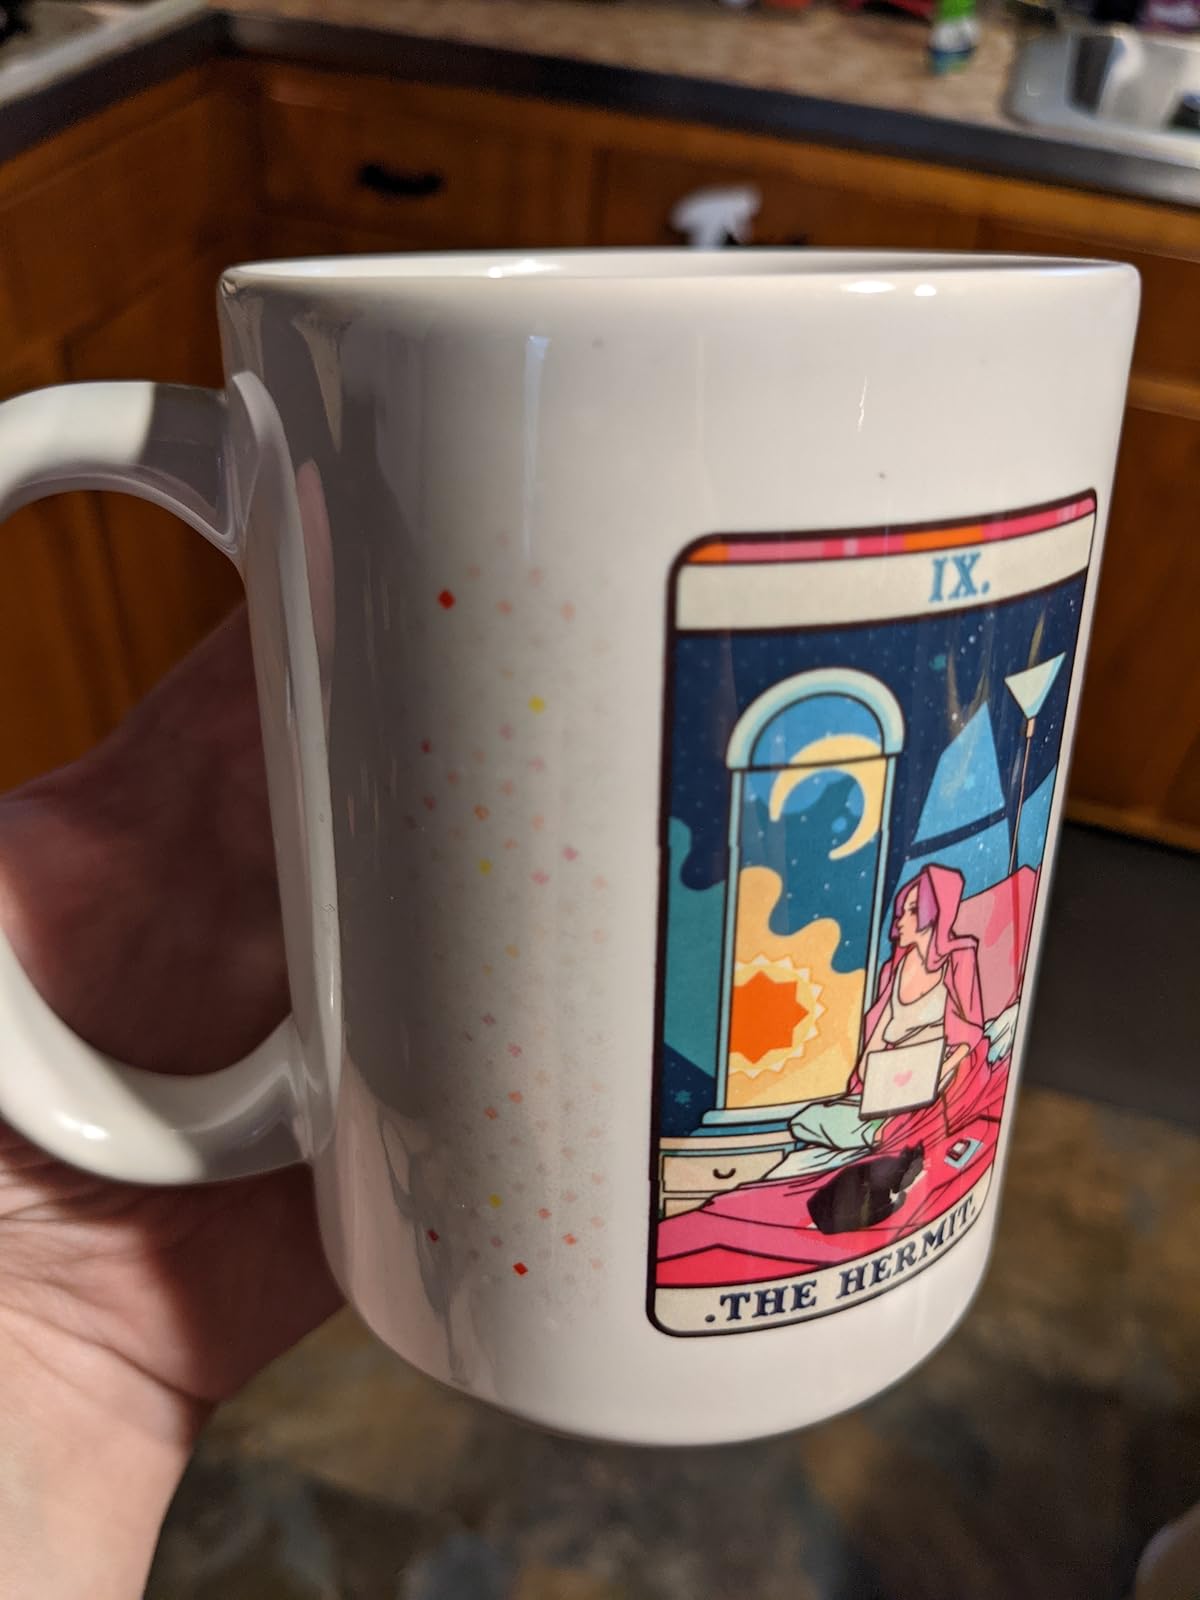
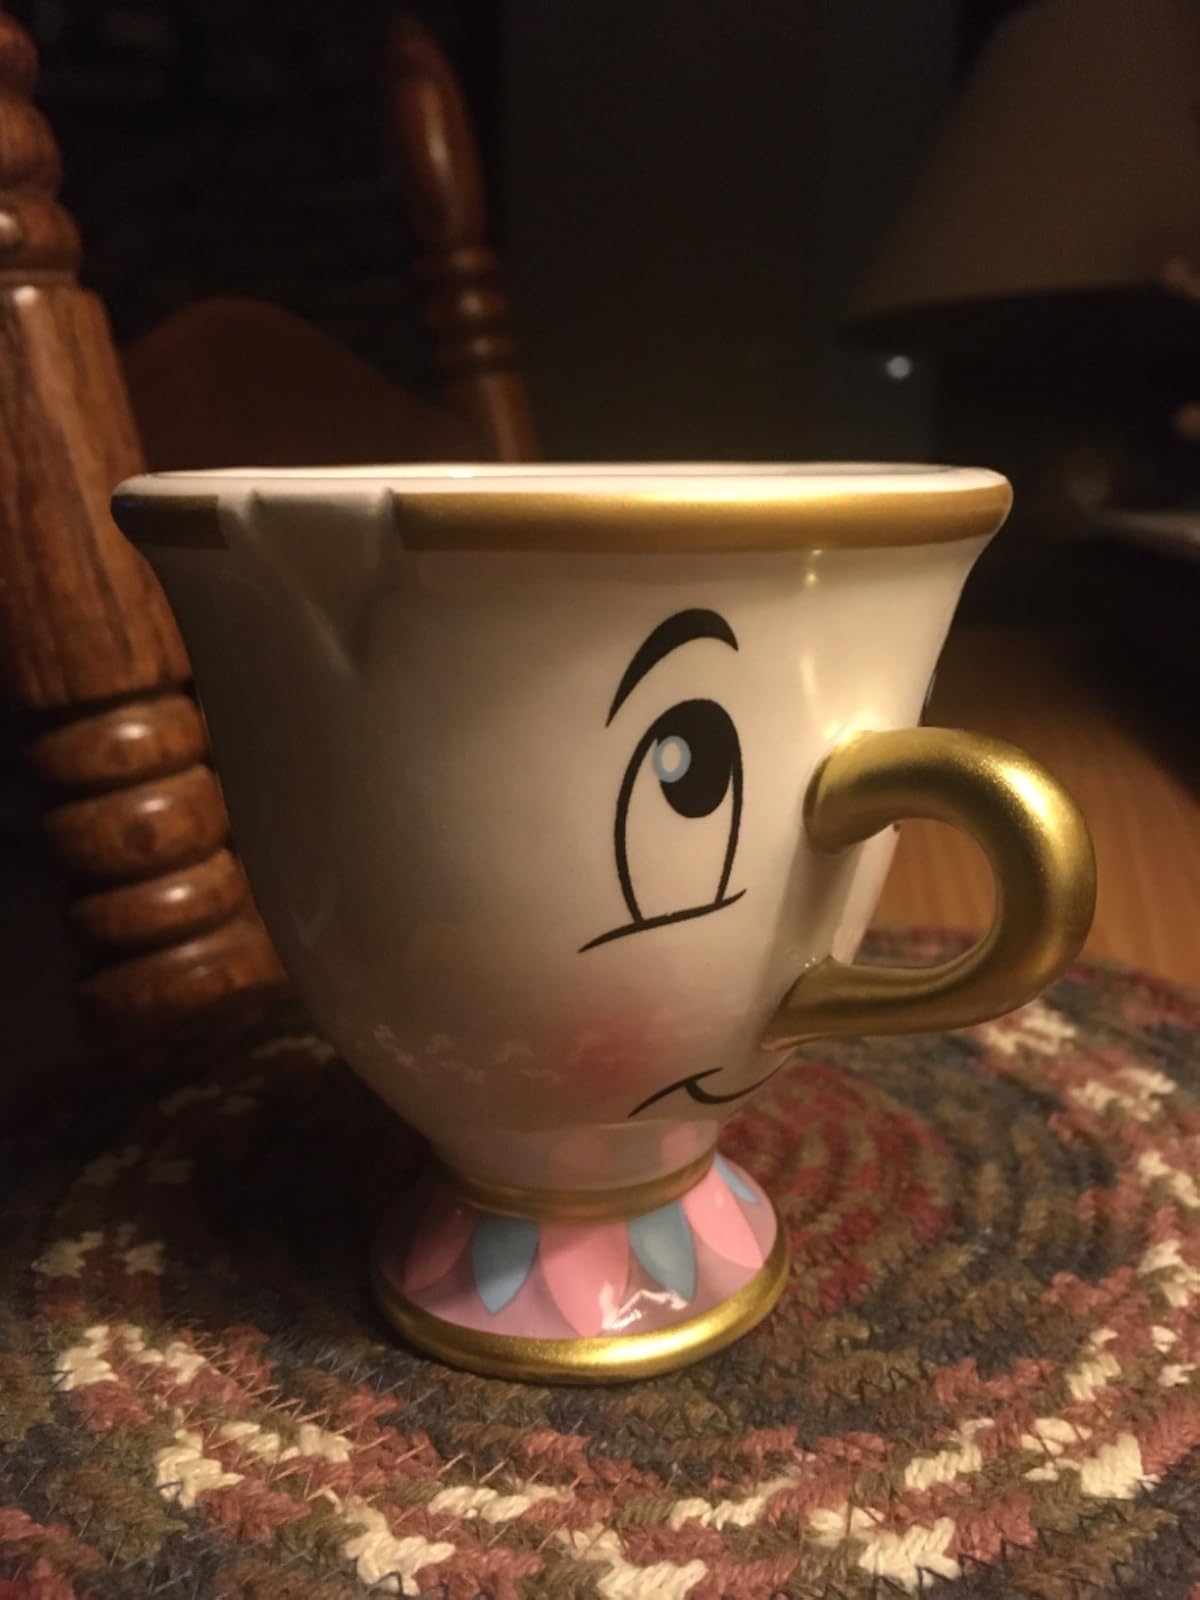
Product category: items_mug
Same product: no